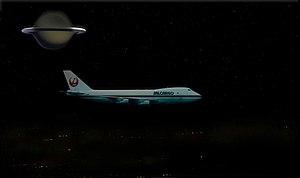
Reconstitution de l'observation du ""vaisseau mère"" depuis le Boeing 747-200F. 日本語: 機長が主張する、「母船型UFO」との遭遇時を再現した映像。"
L'incident du vol 1628 de Japan Airlines, plus connu sous le nom de l'Incident de Denali, est l'observation, depuis un Boeing 747-246F japonais, d'un ovni de très grande taille, le 17 novembre 1986. L'avion, parti de Paris, fait route vers l'aéroport international de Narita, près de Tokyo, emportant une cargaison de vin du Beaujolais. Sur la section du vol reliant Reykjavik à Anchorage, à 17 h 11, au-dessus de l’est de l’Alaska, l’équipage observe deux objets non identifiés à tribord. Ceux-ci s'élèvent brusquement et se rapprochent de l'avion pour l'escorter. Chaque objet comporte deux groupements rectangulaires de ce qui semble être des buses ou des propulseurs rougeoyants, bien que leur fuselage reste dans l'ombre. Au plus près des engins, la cabine de l'avion s'illumine et le commandant de bord sent sur son visage la chaleur des propulseurs. Les deux engins partent avant qu'un troisième objet, en forme de disque et beaucoup plus volumineux, ne commence à les suivre.